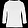
Label: Pullover